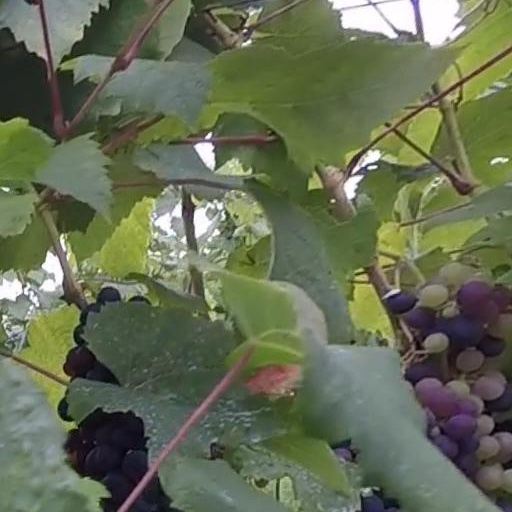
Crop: grape